Caterpillar D8

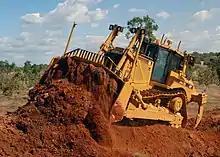
Caterpillar D8T

The Caterpillar D8 is a track-type tractor designed and manufactured by Caterpillar since 1935. Today, the largest in Caterpillar's medium range, it was superseded by the D9 in 1955. Though it comes in many configurations, it is usually sold as a bulldozer equipped with a detachable large blade and a rear ripper attachment.